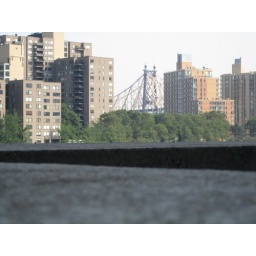
This is a picture of the 59th street bridge taken in the Infinity setting on my camera.